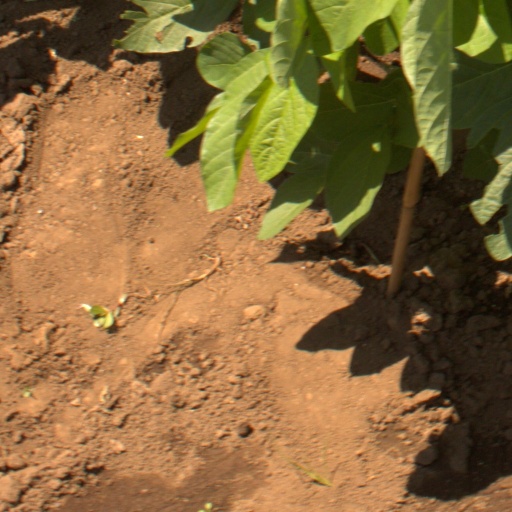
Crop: soybean